Joe Hisaishi

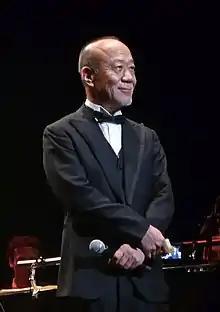
Hisaishi in 2011

, known professionally as , is a Japanese composer, musical director, conductor and pianist, known for over 100 film scores and solo albums dating back to 1981. Hisaishi's music has been known to explore and incorporate different genres, including minimalist, experimental electronic, Western classical, and Japanese classical. He has also worked as a music engraver and arranger.